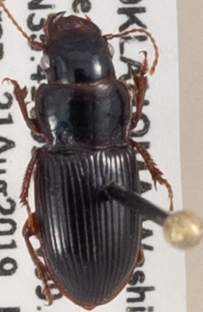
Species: Cratacanthus dubius
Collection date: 2019-08-21
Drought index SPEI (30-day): -1.28
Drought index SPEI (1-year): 2.09
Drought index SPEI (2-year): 1.01